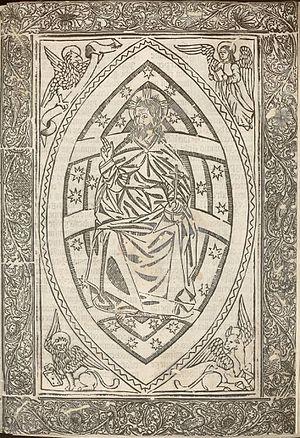
Tarragona (Bibliotèque publique de Tarragone), Catalogne: Incunable Missale Tarraconense
La Bibliothèque publique de Tarragone, est la bibliothèque provinciale de Tarragone. Hormis la bibliothèque contemporaine, elle contient une collection importante de manuscrits et d'incunables.